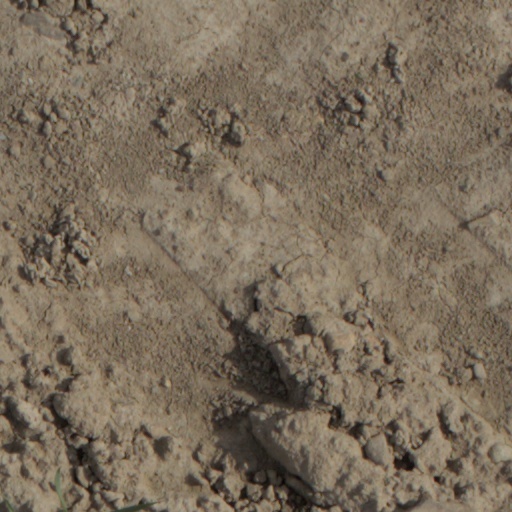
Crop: wheat